Loader (equipment)

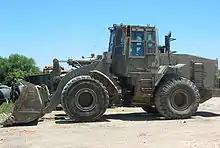
Armored wheel loader of the Israeli Defense Forces

Unlike backhoes or standard tractors fitted with a front bucket, many large loaders do not use automotive steering mechanisms. Instead, they steer by a hydraulically actuated pivot point set exactly between the front and rear axles. This is referred to as "articulated steering" and allows the front axle to be solid, allowing it to carry greater weight. Articulated steering provides better maneuverability for a given wheelbase. Since the front wheels and attachment rotate on the same axis, the operator is able to "steer" his load in an arc after positioning the machine, which can be useful. The tradeoff is that when the machine is "twisted" to one side and a heavy load is lifted high, it has a greater risk of turning over to the "wide" side.